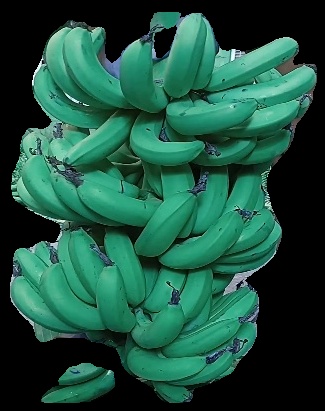
Variety: pachbale
Grade: grade3